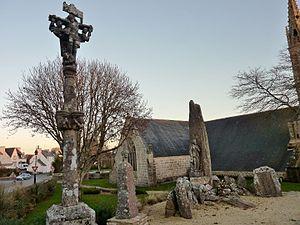
Plozévet
Plozévet [plozevɛt] est une commune française du département du Finistère, dans la région Bretagne, située à mi-distance entre Quimper et la Pointe du Raz, dans le pays Bigouden.